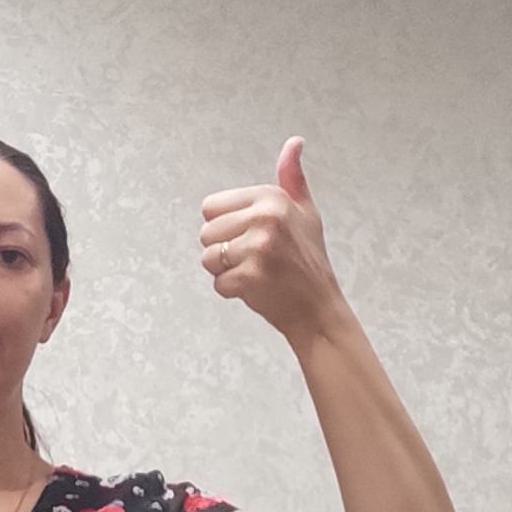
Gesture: like